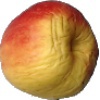
Label: Apple Red Yellow 1